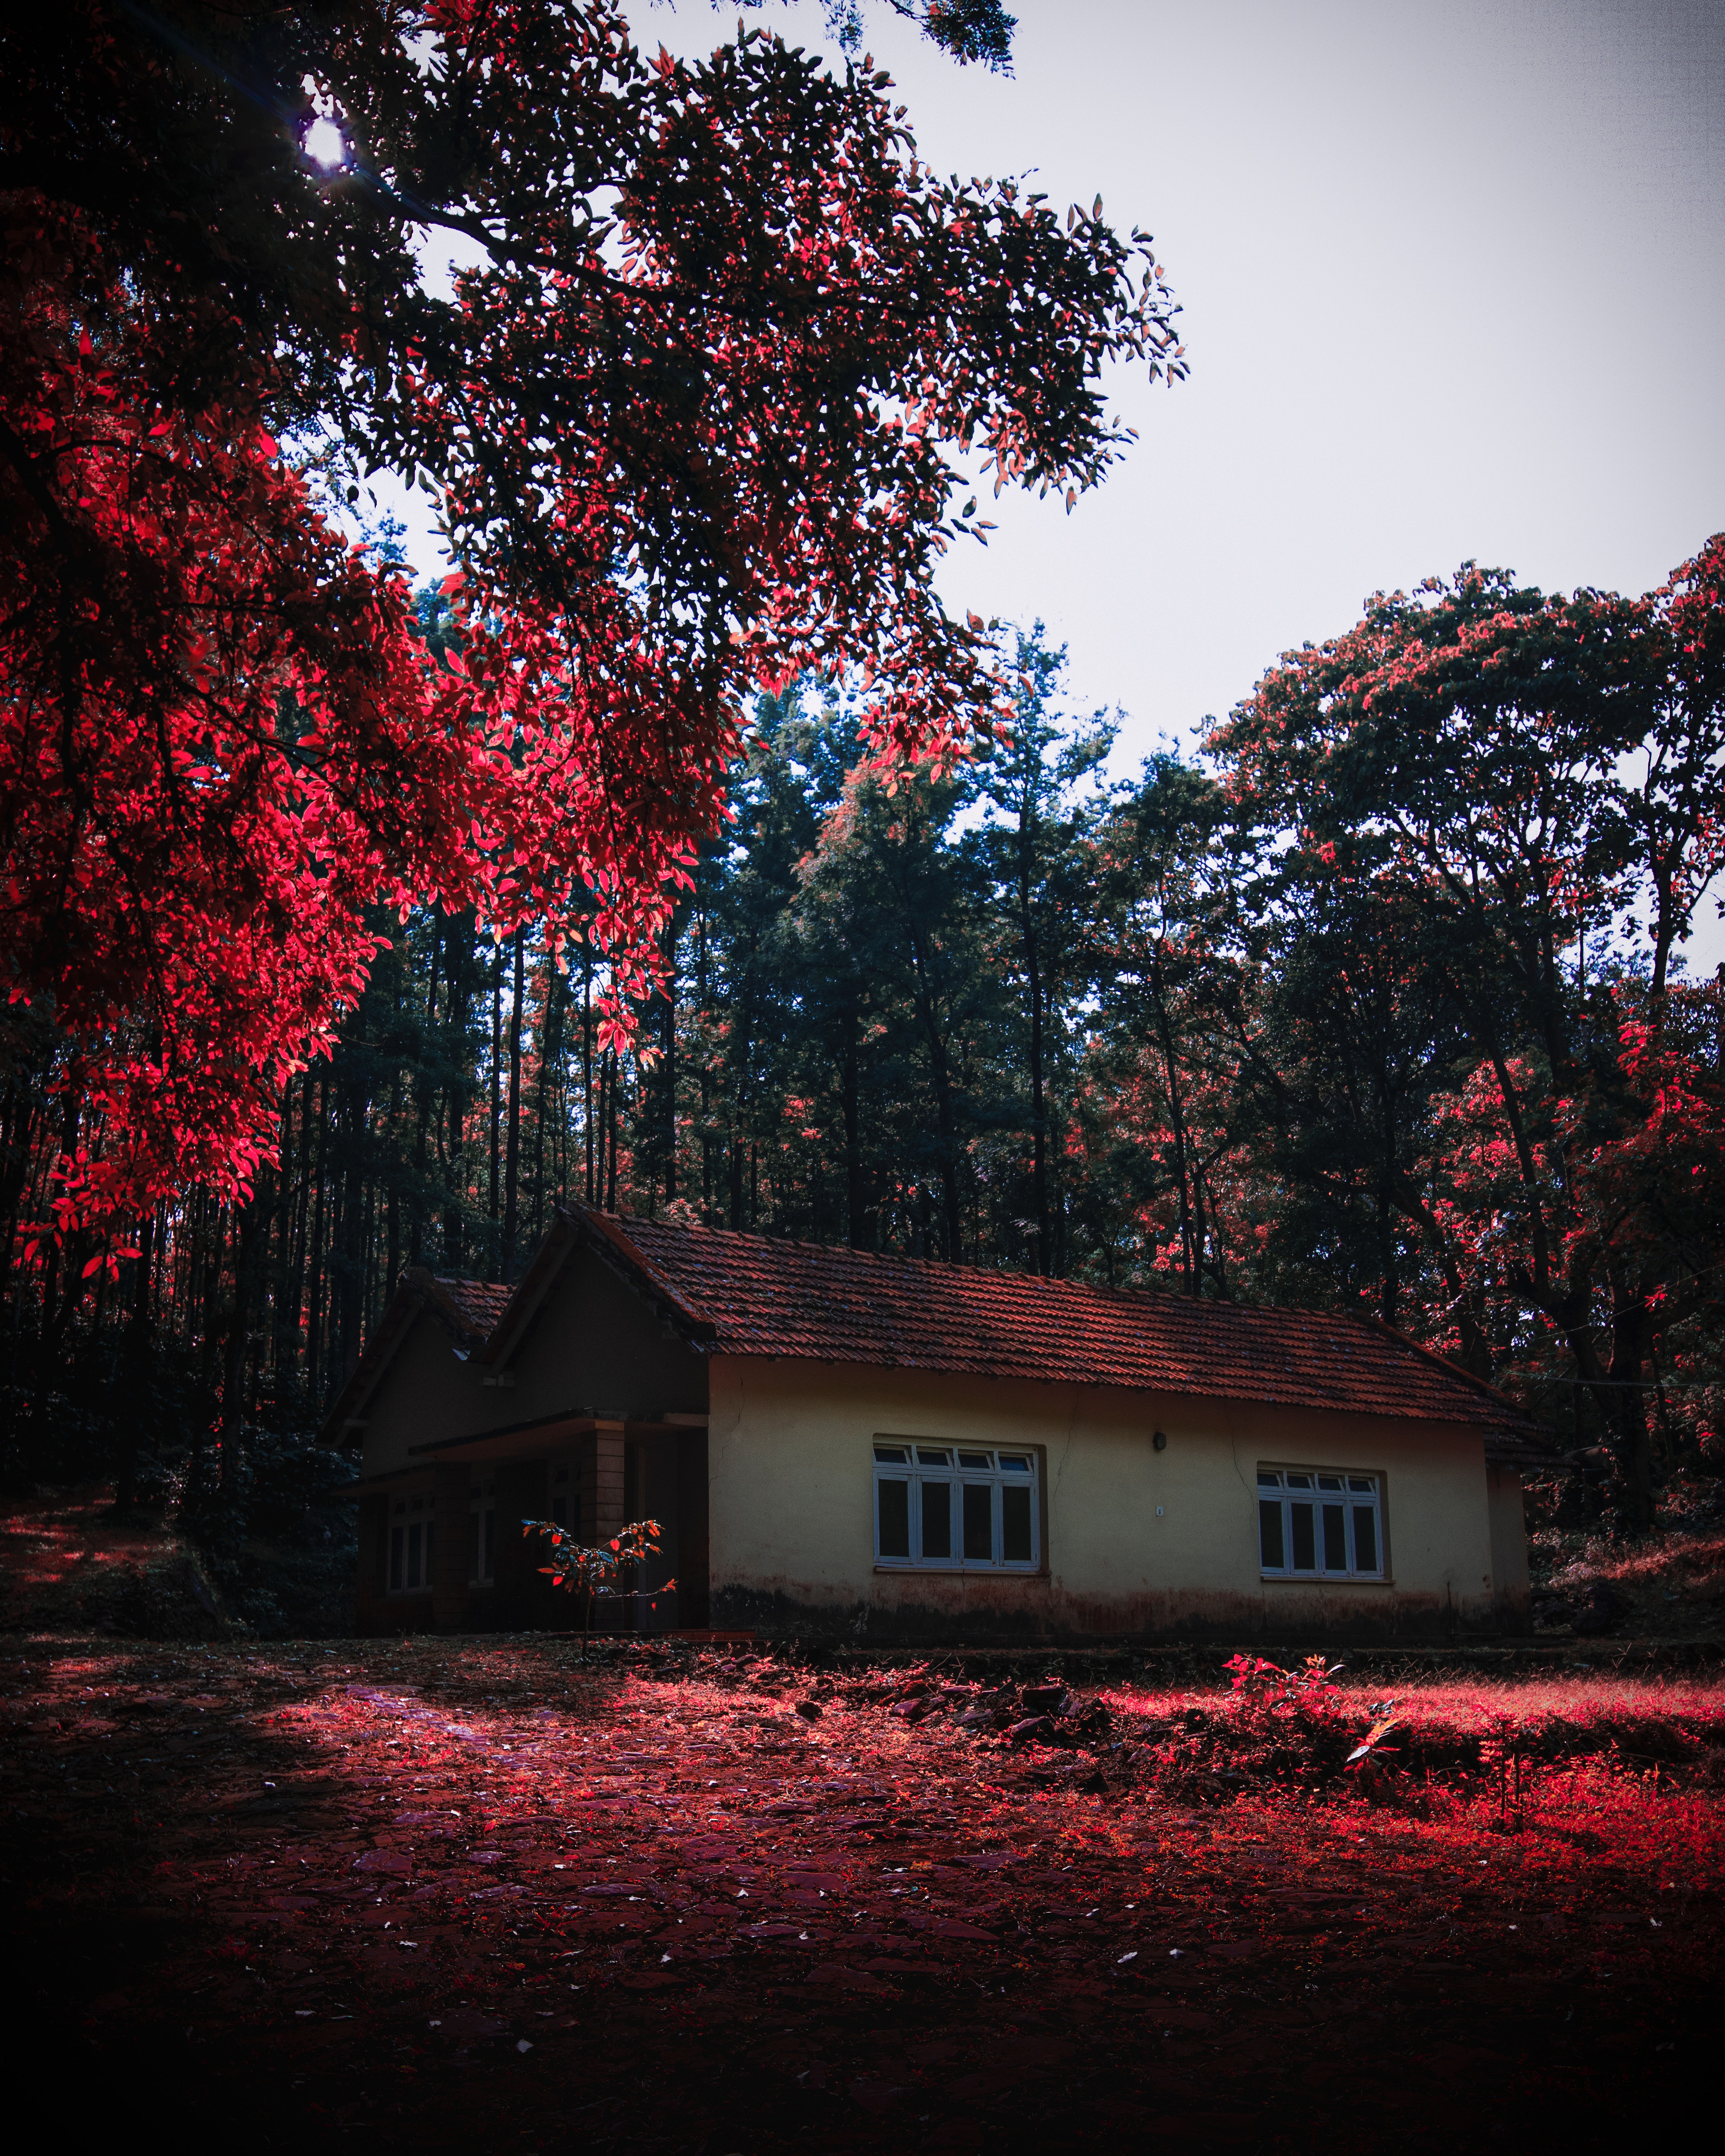
tree, red, leaf, sky, nature, house, natural landscape, autumn, woody plant, home, plant, atmosphere, morning, architecture, branch, Tints and shades, spring, sunlight, landscape, Colorfulness, rural area, building, night, evening, maple, cloud, deciduous